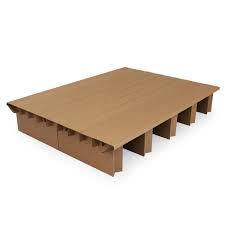
Waste category: cardboard